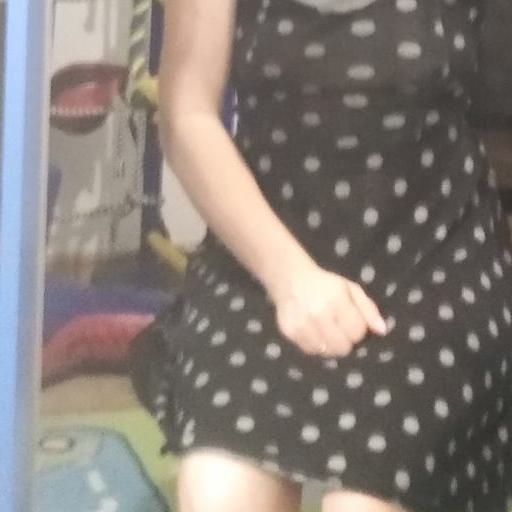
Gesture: no_gesture